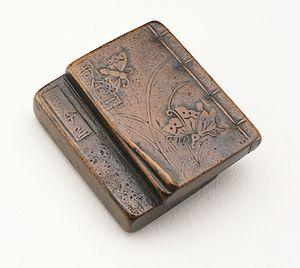
Bien que la création poétique soit très ancienne au Japon, les premiers témoignages de poésie japonaise datent du début du VIIIᵉ siècle. Ces poèmes se trouvent inclus dans les textes en prose qui composent le Kojiki et le Nihon Shoki.